2007–2008 Kenyan crisis

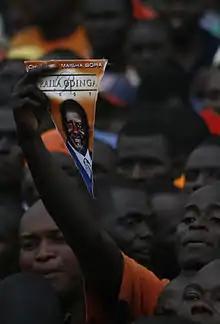
ODM supporters at a political rally during the crisis

UN Secretary-General Ban Ki-moon arrived in Kenya for a visit to assist the talks on February